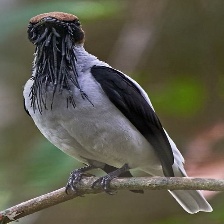
Species: BEARDED BELLBIRD
Scientific name: PROCNIAS AVERANO